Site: saxony
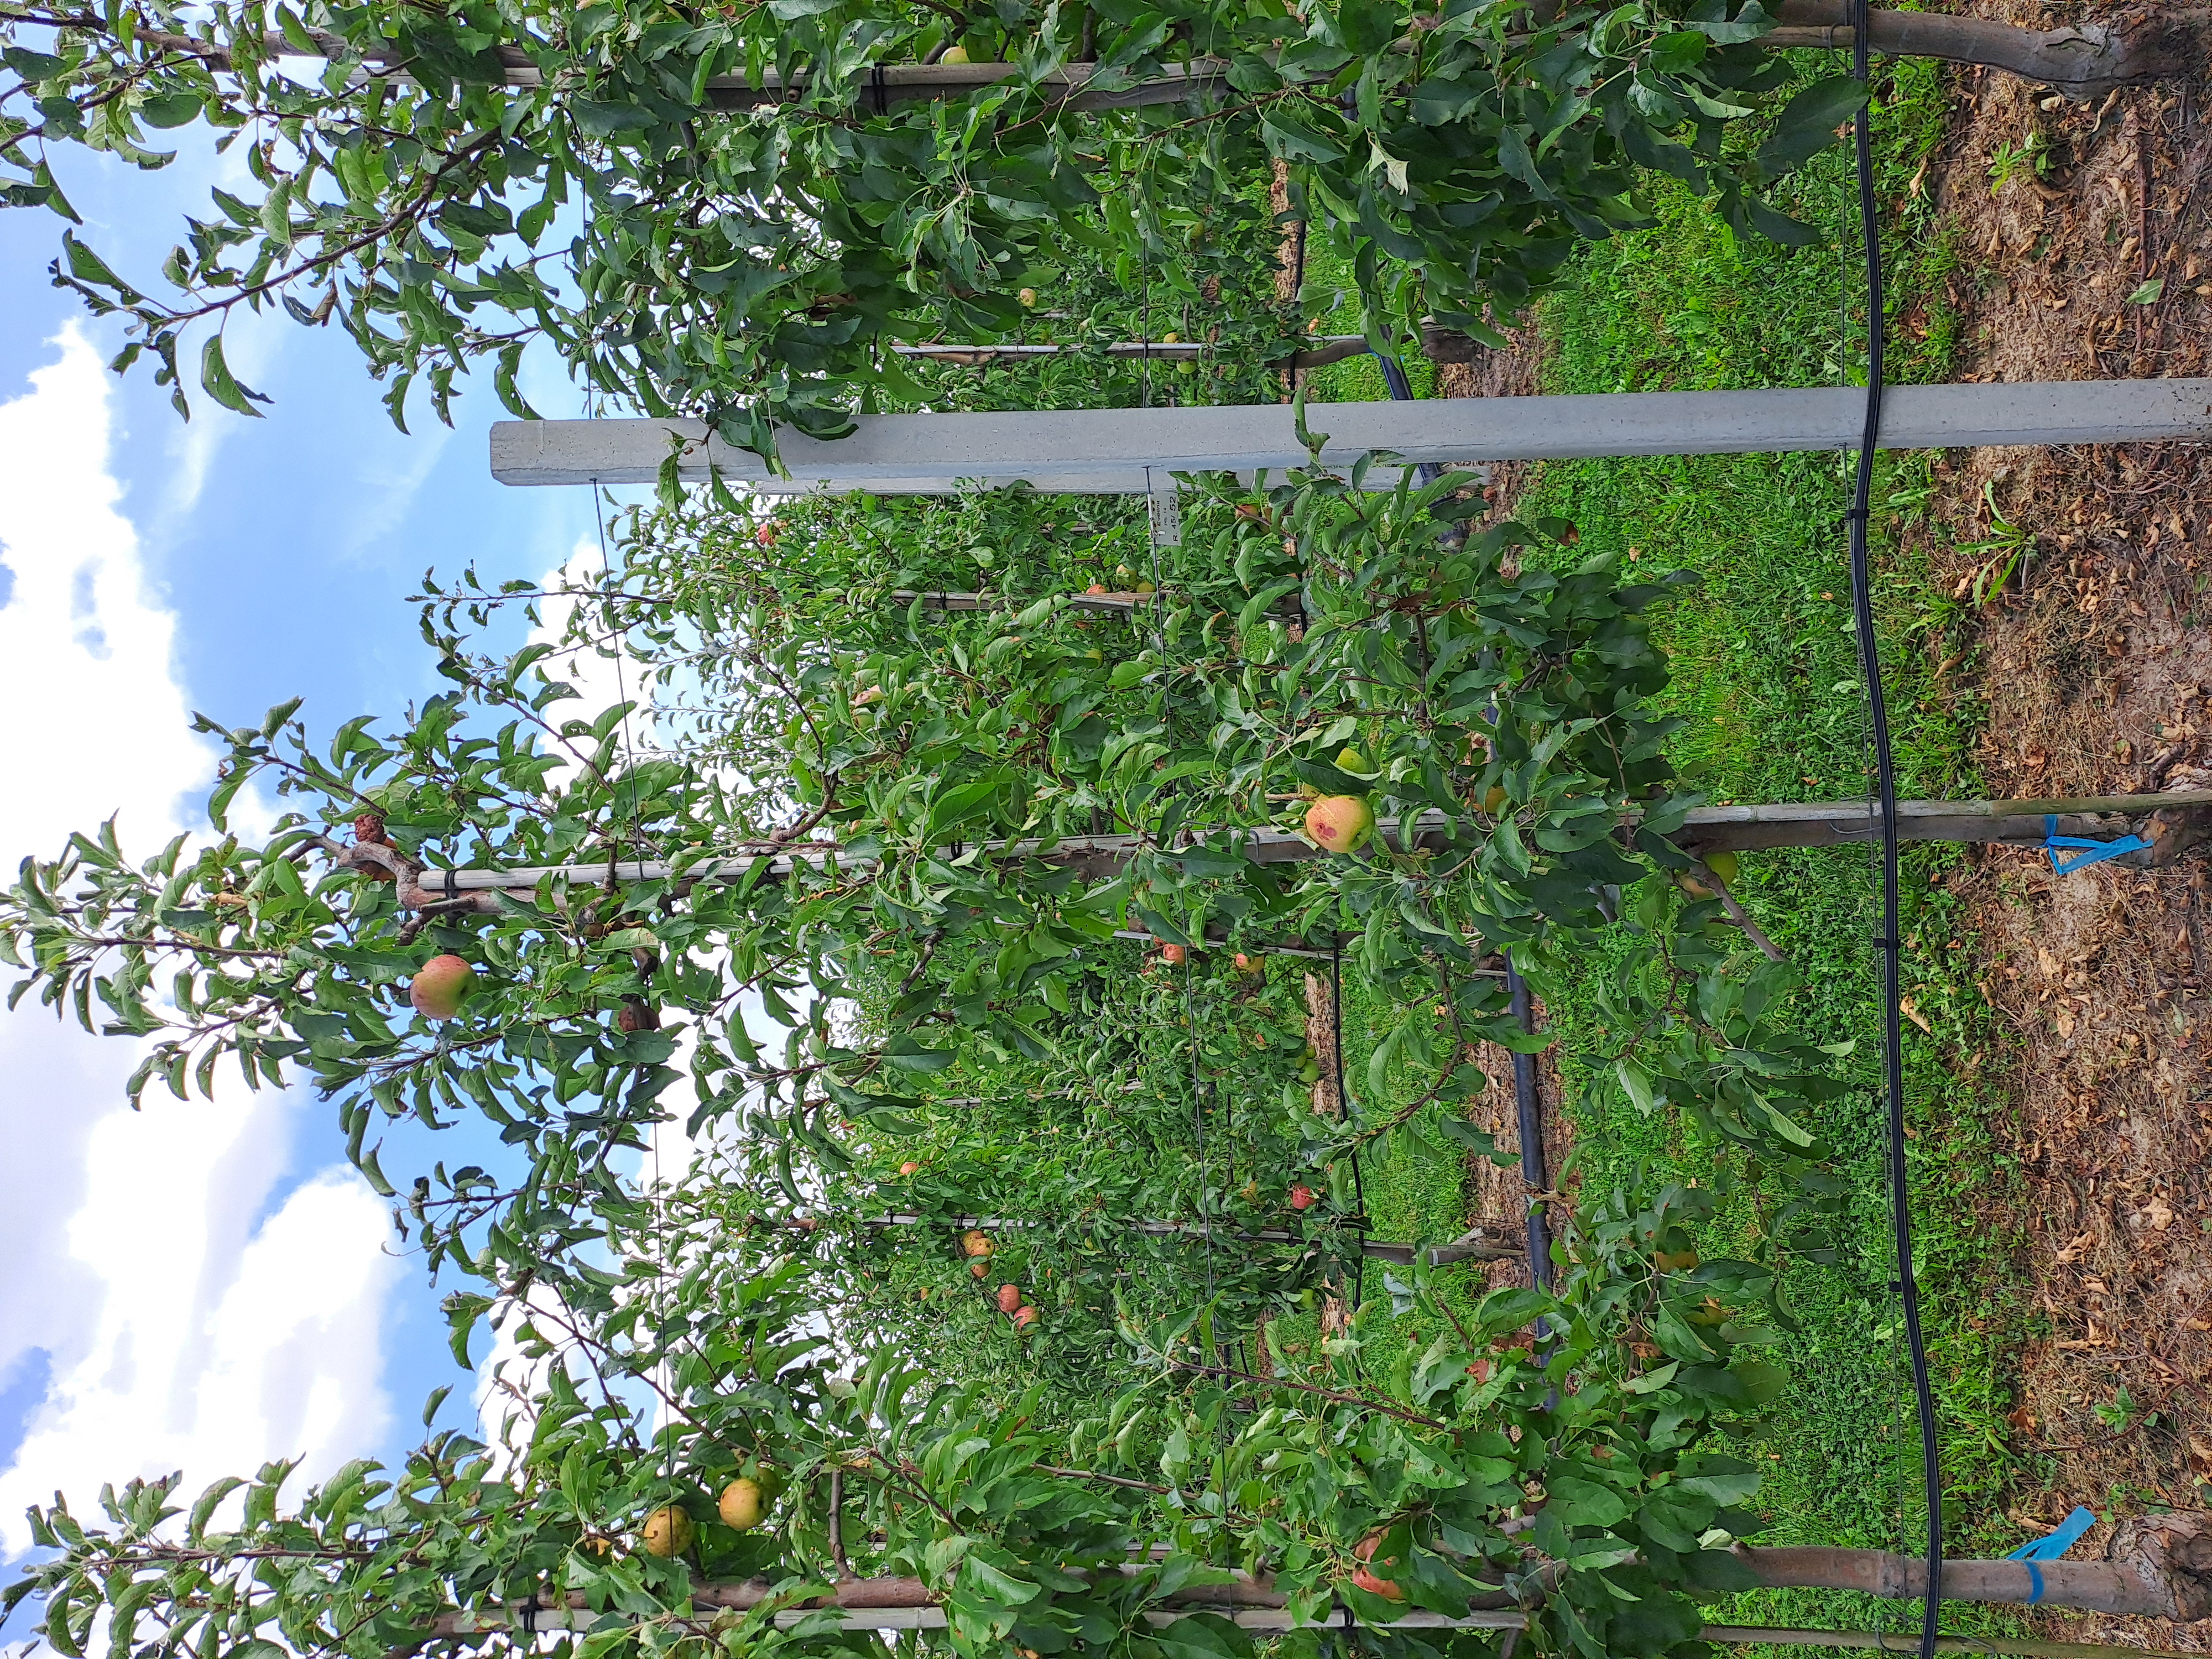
Growth stage (BBCH 85): Maturity of fruit and seed